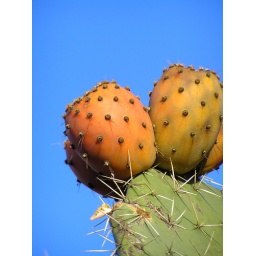
The fruit of the prickly pear cactus against an incredible blue sky.